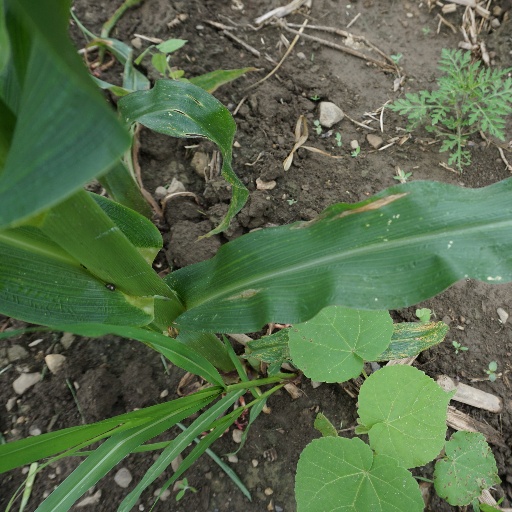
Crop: maize; corn